The French Woman

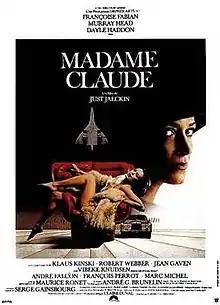
French film poster

The French Woman is a 1977 French drama film directed by Just Jaeckin and starring Françoise Fabian. The film is inspired by the life of French brothel madam Madame Claude.